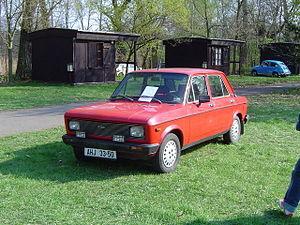
La Fiat 128 est une voiture produite par le constructeur italien Fiat entre 1969 et 1983 en Italie, jusqu'à la fin des années 1990 en Amérique du Sud et a été fabriquée jusqu'en 2008 en Serbie.